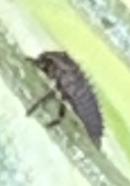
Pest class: predators